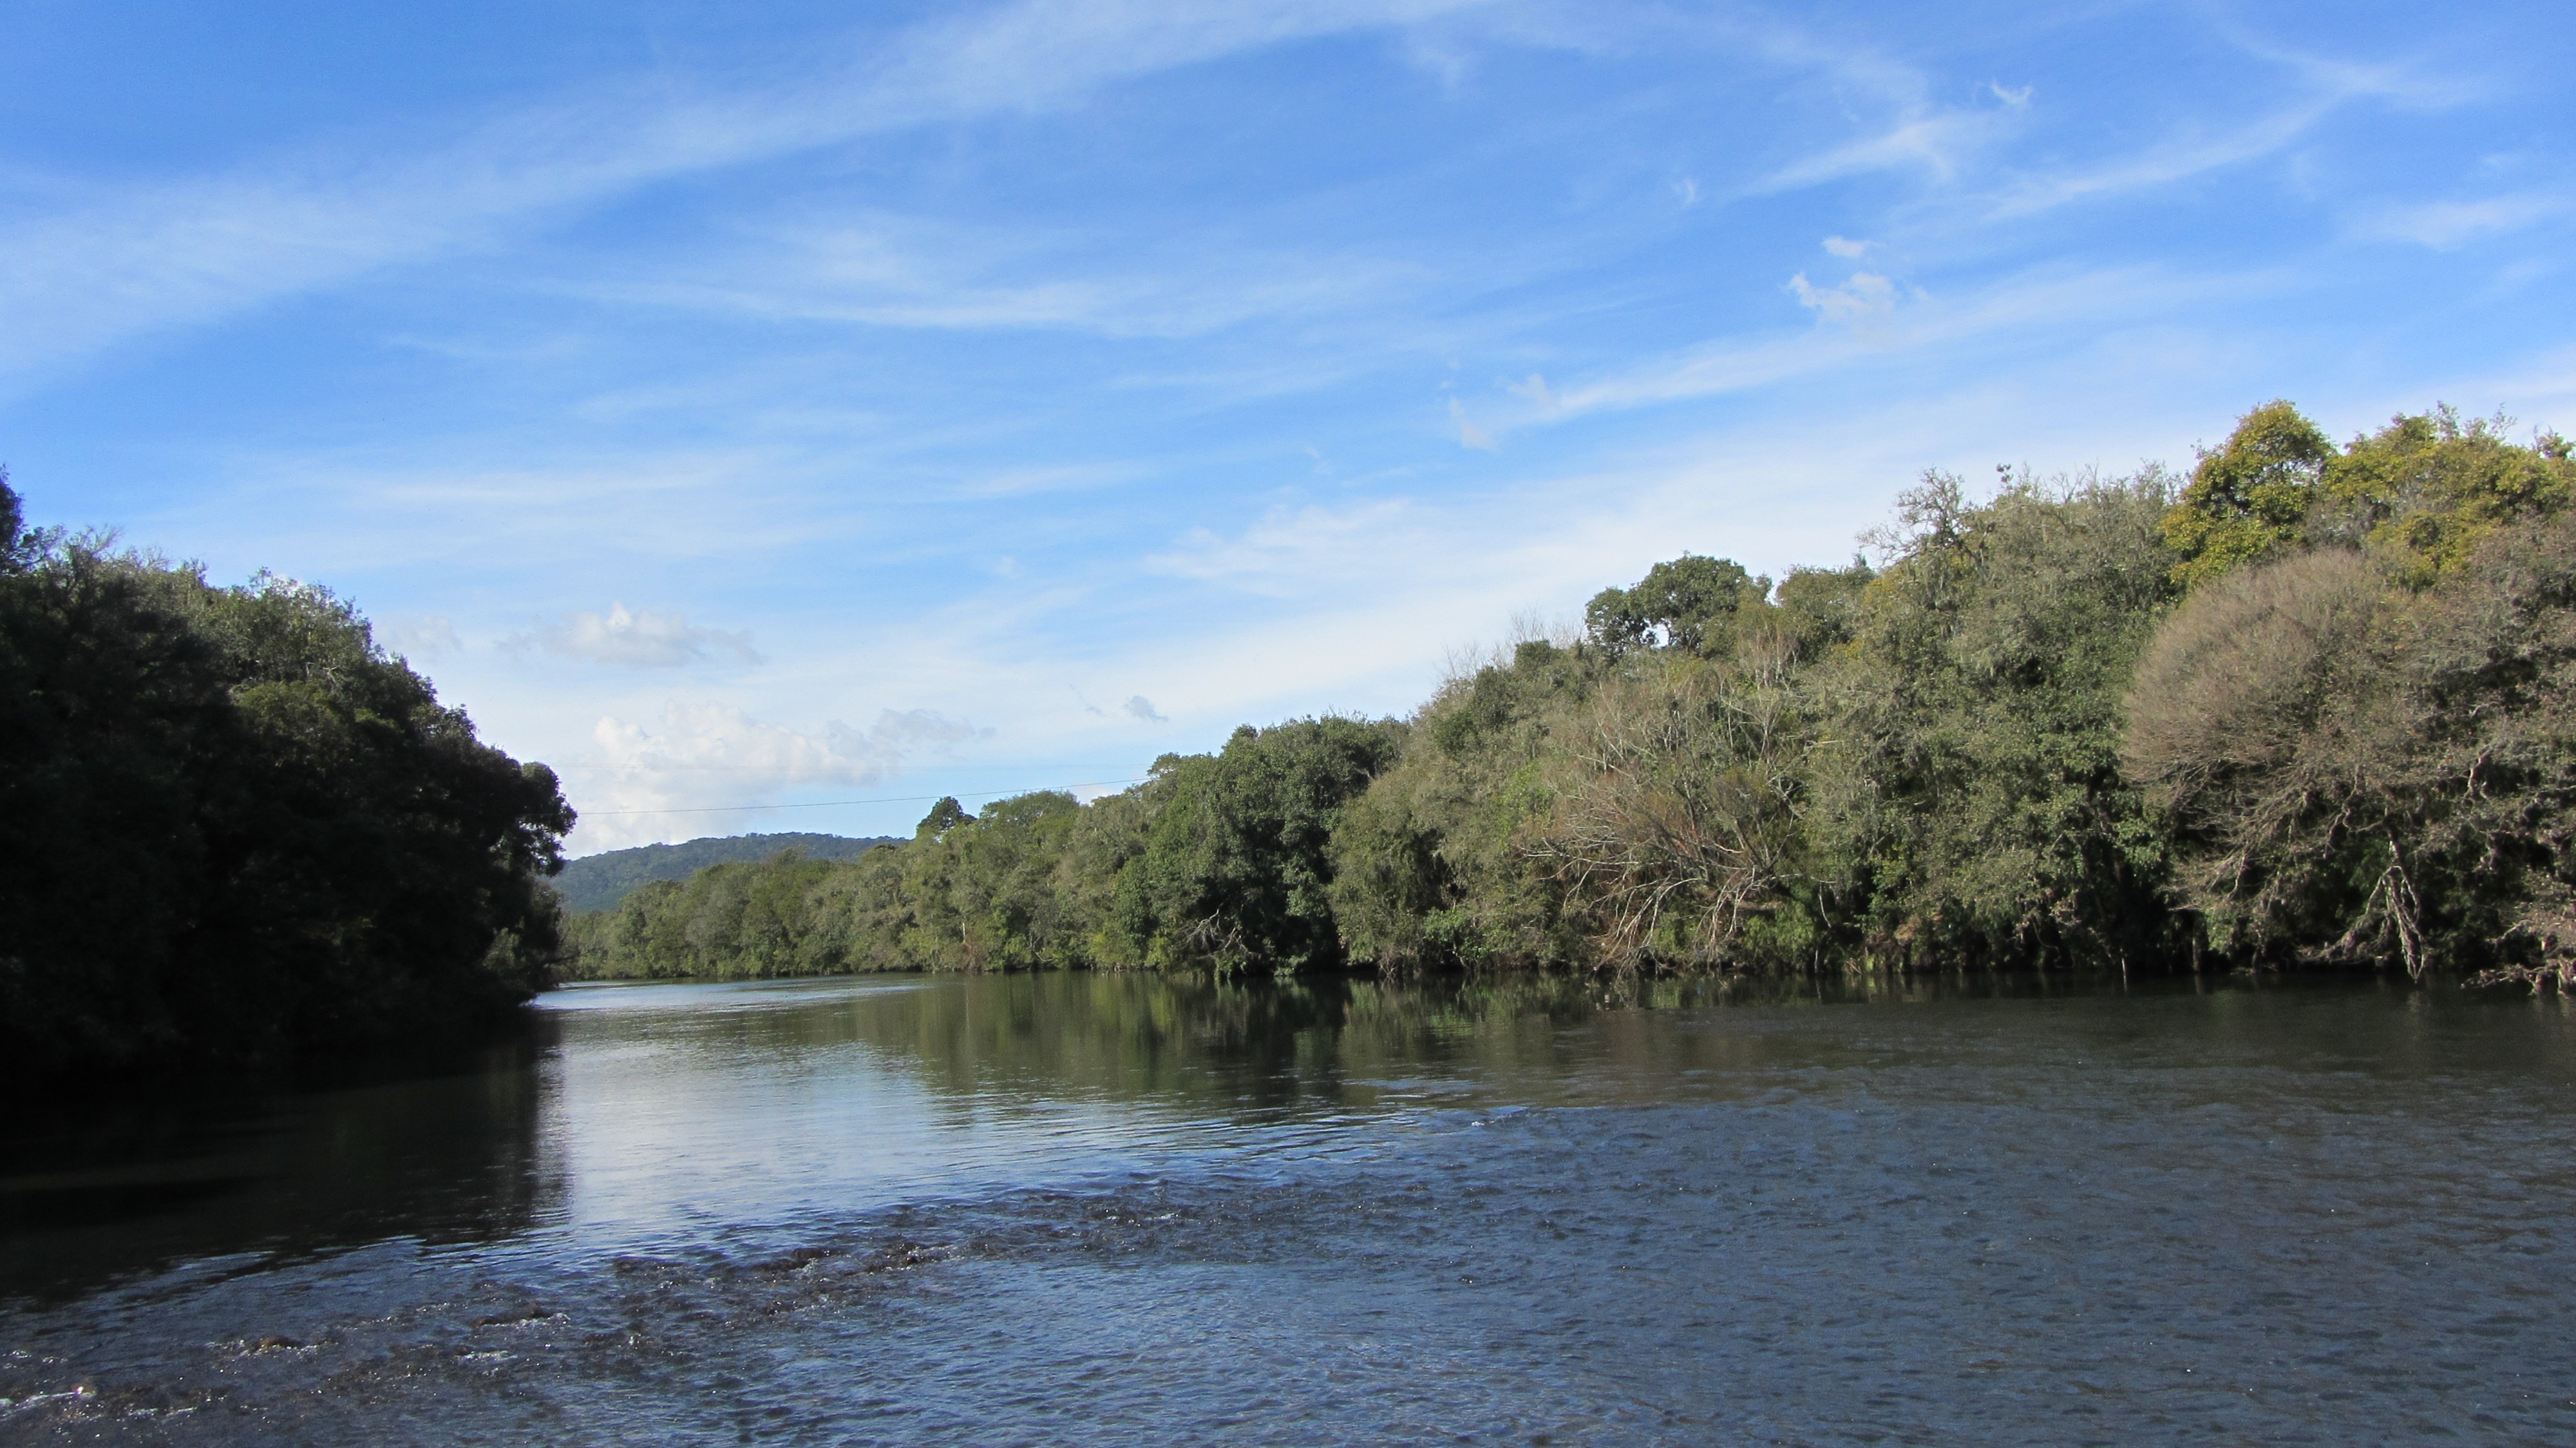
landscape, water, lake, river, reflection, rapid, reservoir, waterway, body of water, trees, loch, landform, urubici, geographical feature